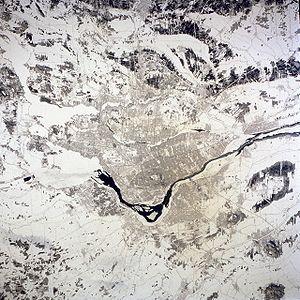
L’île de Montréal est située au confluent du fleuve Saint-Laurent et de la rivière des Outaouais dans le sud-ouest du Québec. C’est la plus grande île de l’Archipel d'Hochelaga et la deuxième île fluviale la plus peuplée au monde, après Zhongshan Dao et devant Manhattan. Elle coïncide avec une grande partie du territoire de la ville de Montréal et avec celui d’autres municipalités. À elle seule, elle regroupe environ le quart de la population du Québec.